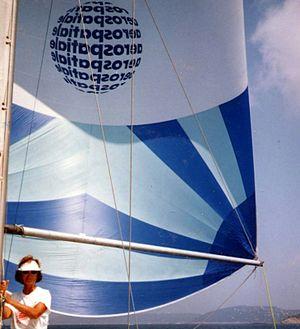
Voilier aerospatiale/Cannes lors de l'Ariane's Cup 1985 à Saint-Raphaël
L'Ariane's Cup est une manifestation nautique dont l'organisation tourne entre divers industriels du programme Ariane ou par Oscar. Elle réunit une centaine de voiliers, loués sur place, embarquant près d'un millier d'équipiers.